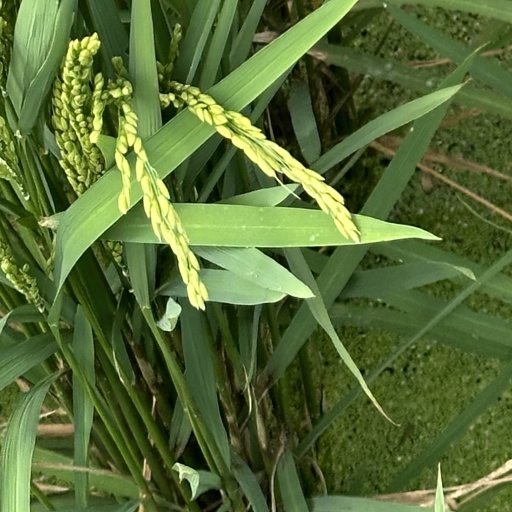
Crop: rice